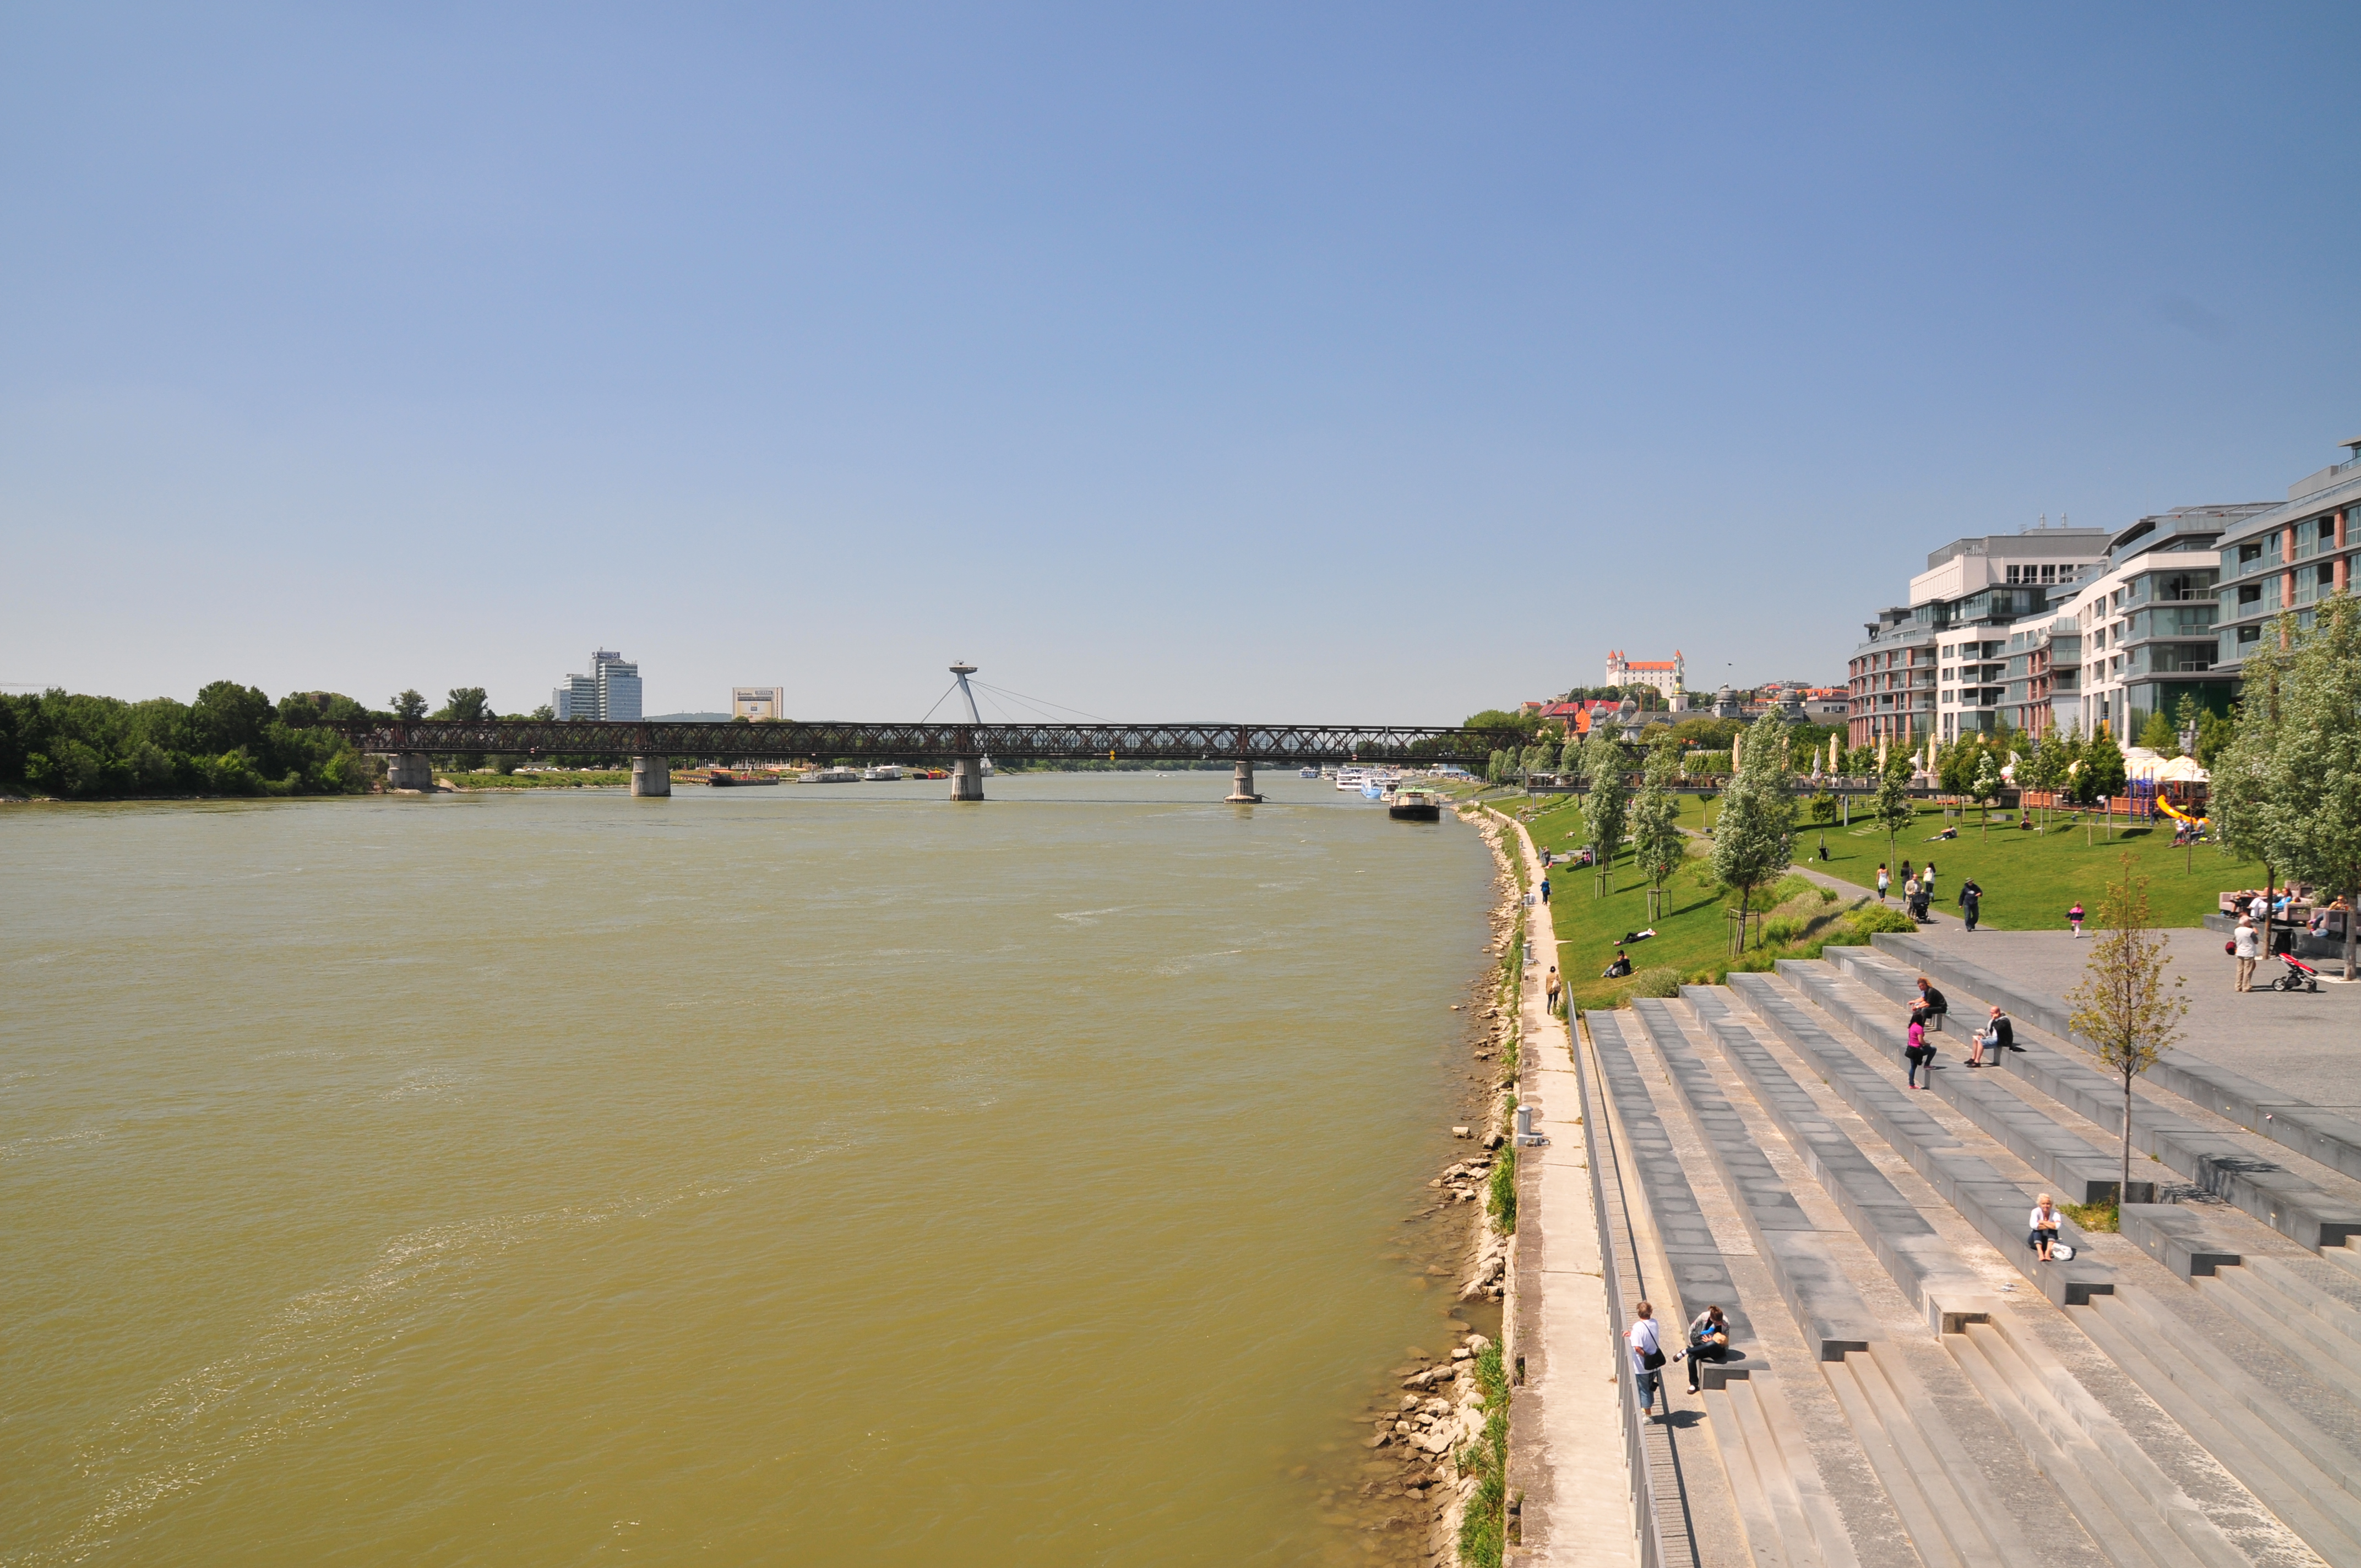
beach, sea, coast, boardwalk, shore, river, walkway, vacation, bay, nikon, waterway, body of water, d300, bratislava